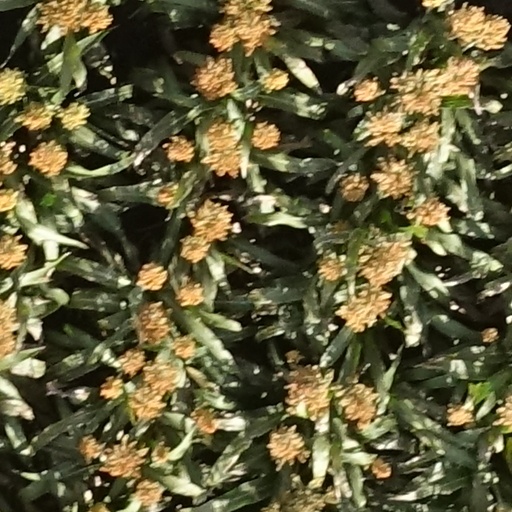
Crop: sorghum